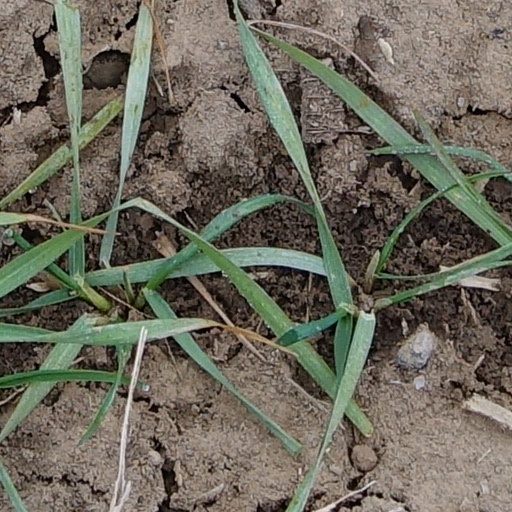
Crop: wheat